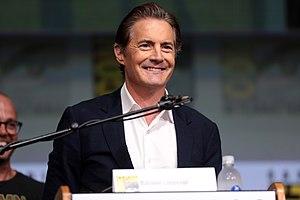
Twin Peaks: The Return est la troisième saison de la série télévisée américaine Twin Peaks, appelée également en français Twin Peaks saison 3. Elle est lancée vingt-six ans après la fin de la deuxième saison, une première dans l'histoire des séries.